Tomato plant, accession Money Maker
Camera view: vertical (180 deg); turntable rotation: 0 degrees
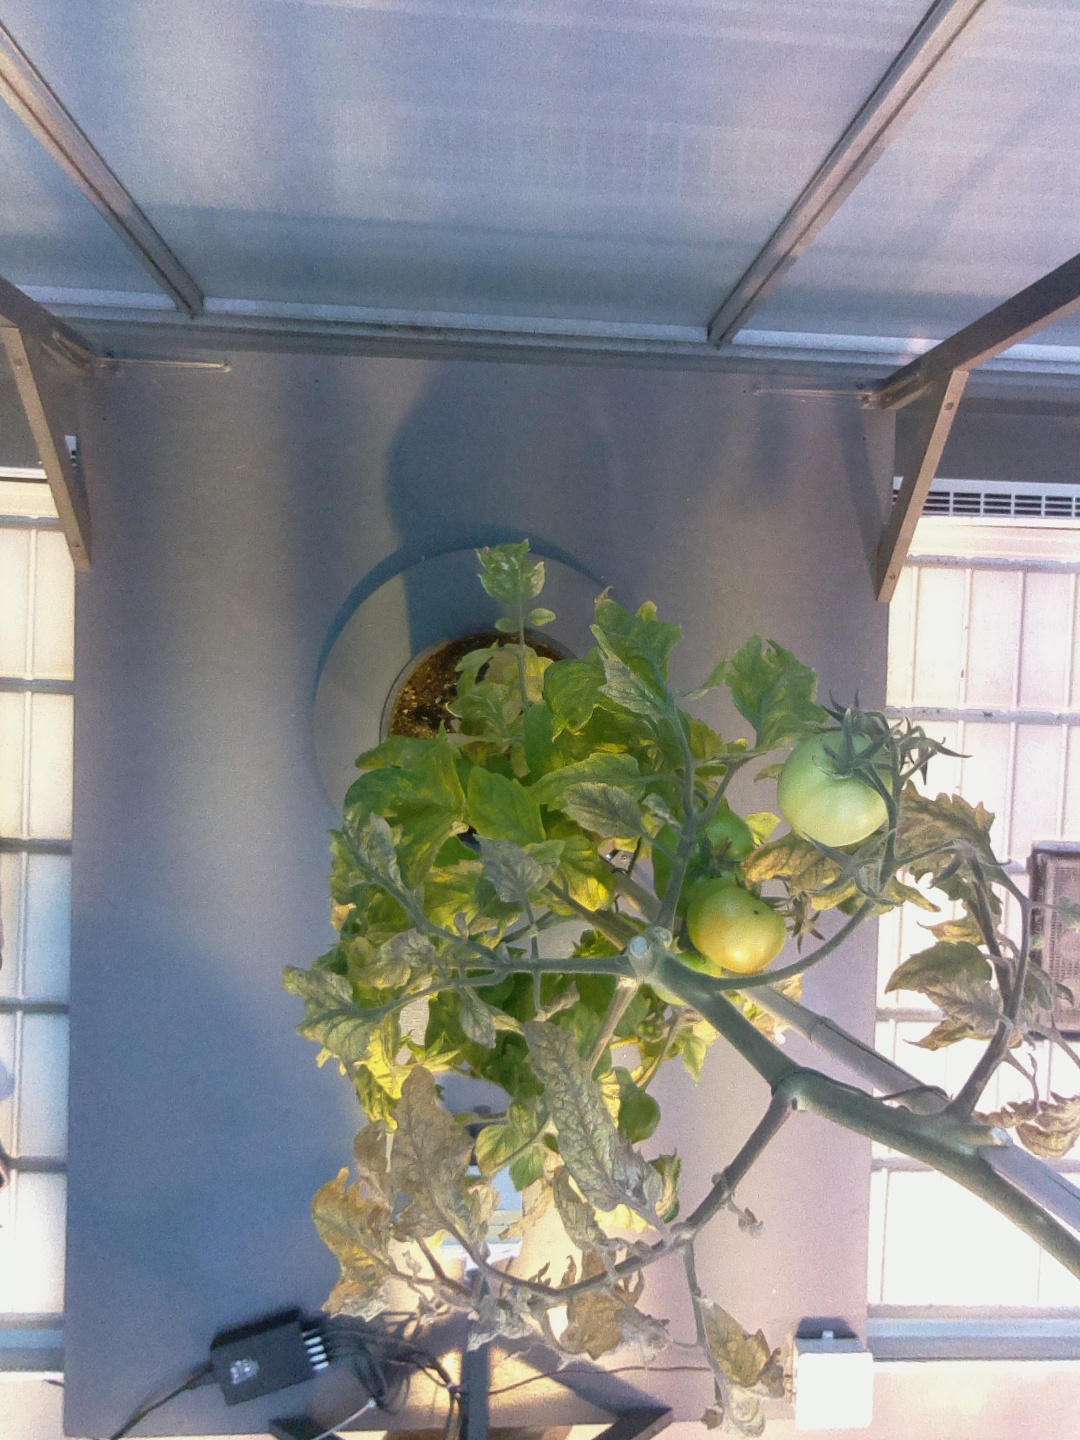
BBCH growth stage 83: 30%-40% of fruits show typical fully ripe color